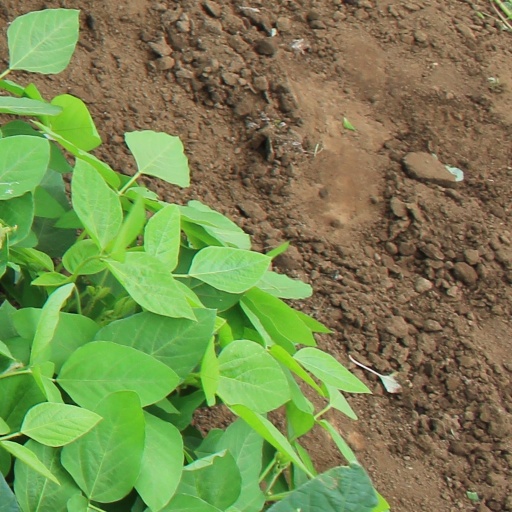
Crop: soybean